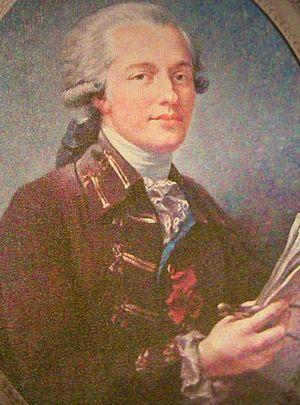
Gabriel de Solages